124 Squadron (Israel)

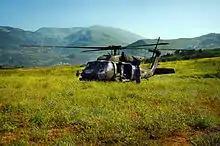
A 124 Squadron Blackhawk on the Golan Heights

124 Squadron, established January 1st, 1958, is a squadron of the Israeli Air Force, also known as Rolling Sword Squadron.